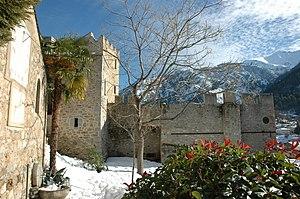
Château de Vernet-les-Bains, Pyrénées-Orientales, France.
Vernet-les-Bains est une commune française, située dans le département des Pyrénées-Orientales en région Occitanie.